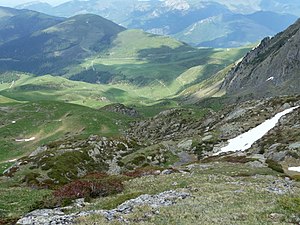
12. etape af Tour de France 2011 / Point- og bjergspurter / 1. bjergspurt (Hourquette d'Ancizan)
Hourquette d'Ancizan.
Tolvte etape af Tour de France 2011 var en 211 km lang bjergetape. Den blev kørt den 14. juli fra Cugnaux til toppen af Luz-Ardiden. Det var den første etape i Pyrenæerne, i dette års Tour de France.